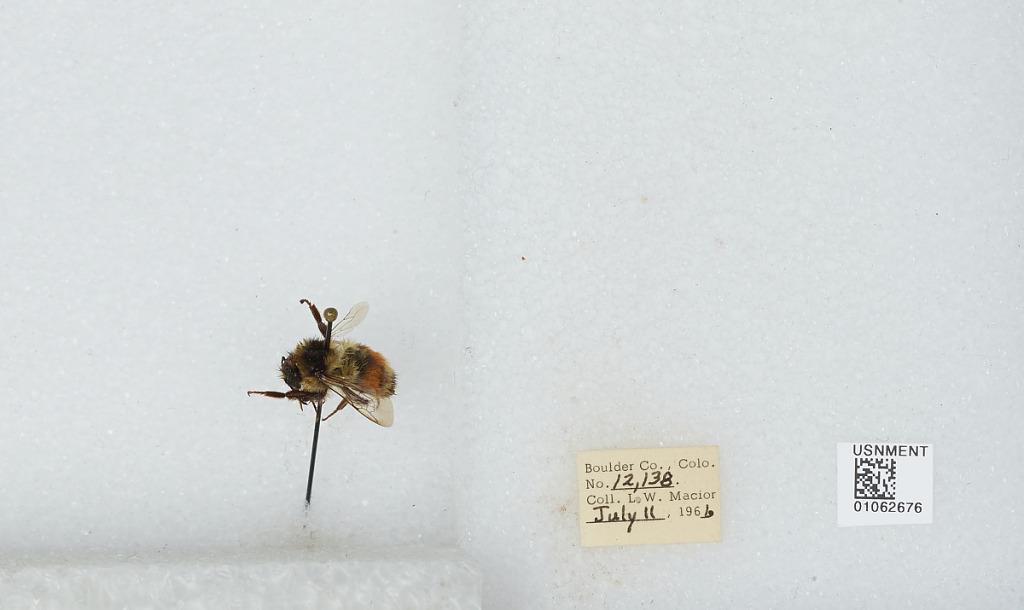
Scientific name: Bombus (Pyrobombus) bifarius Cresson
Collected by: L. Macior
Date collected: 1966-7-11
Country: United States
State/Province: Colorado
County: Boulder
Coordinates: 40.09, -105.36